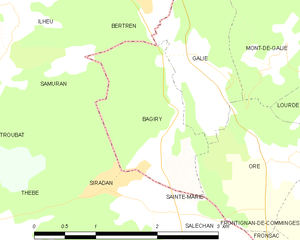
Bagiry est une commune française située dans le département de la Haute-Garonne, en région Occitanie.